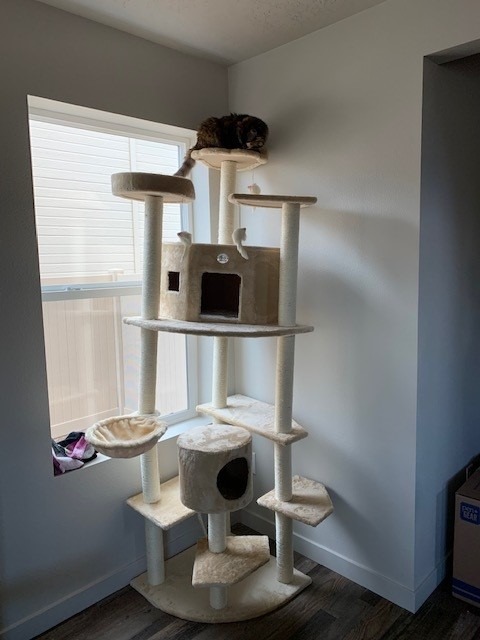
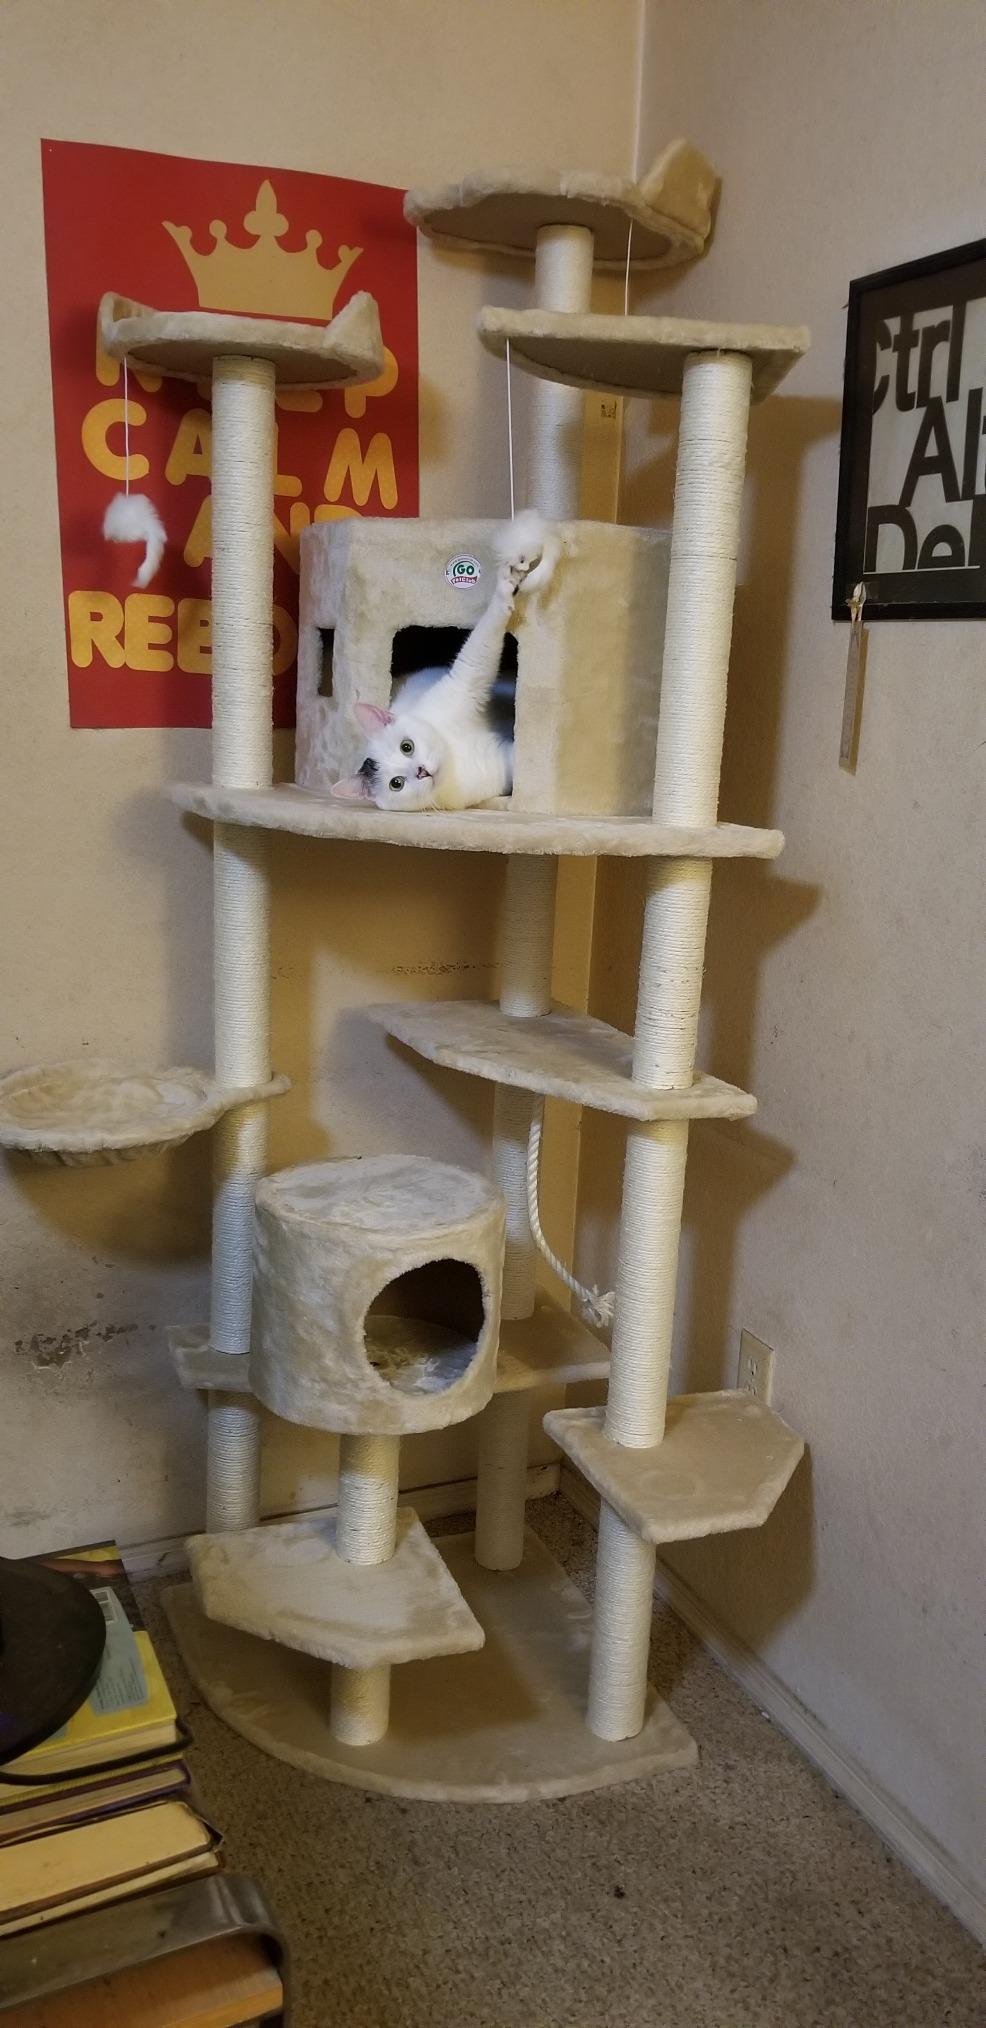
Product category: items_cat tree
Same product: yes